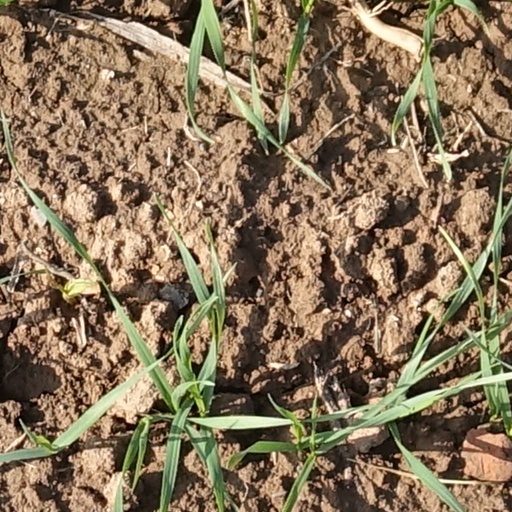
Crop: wheat